Solar eclipse of July 18, 1860

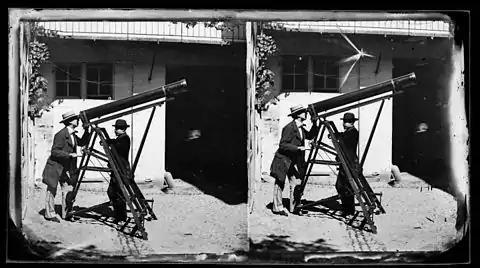
People watching an eclipse in 1860 at Toulouse, France. Picture by Eugène Trutat, Muséum de Toulouse.

Shown below are two tables displaying details about this particular solar eclipse. The first table outlines times at which the moon's penumbra or umbra attains the specific parameter, and the second table describes various other parameters pertaining to this eclipse.